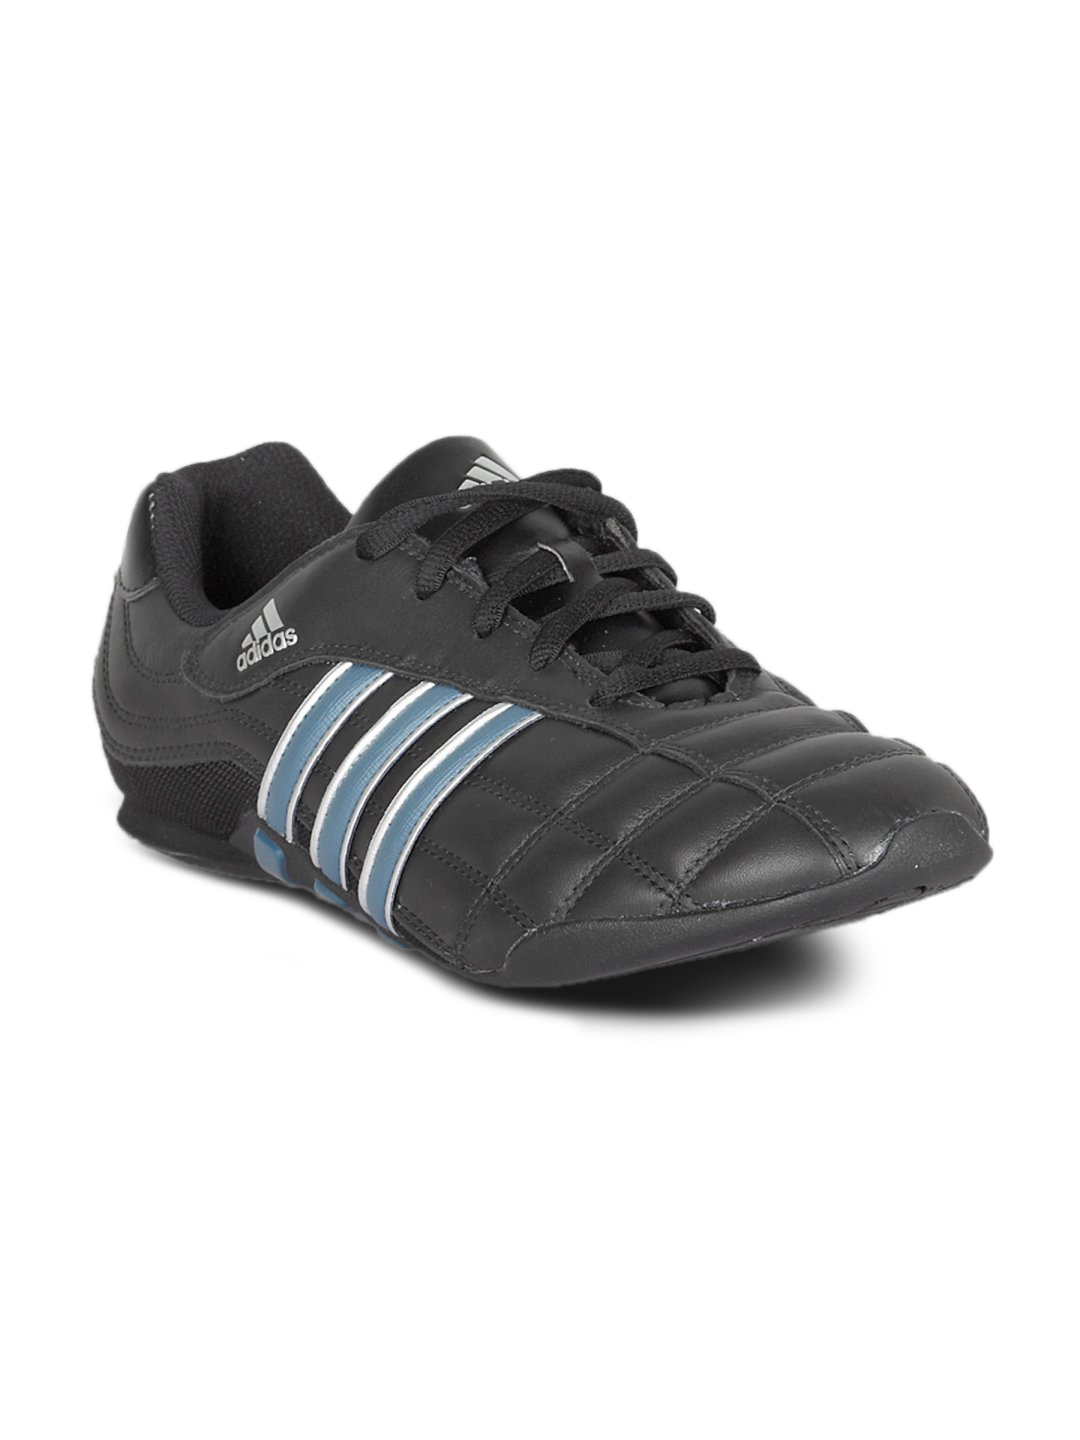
ADIDAS Men's Kundo 2 Black Shoe
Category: Footwear / Shoes / Casual Shoes
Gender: Men
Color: Black
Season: Summer 2011
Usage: Casual